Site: brandenburg
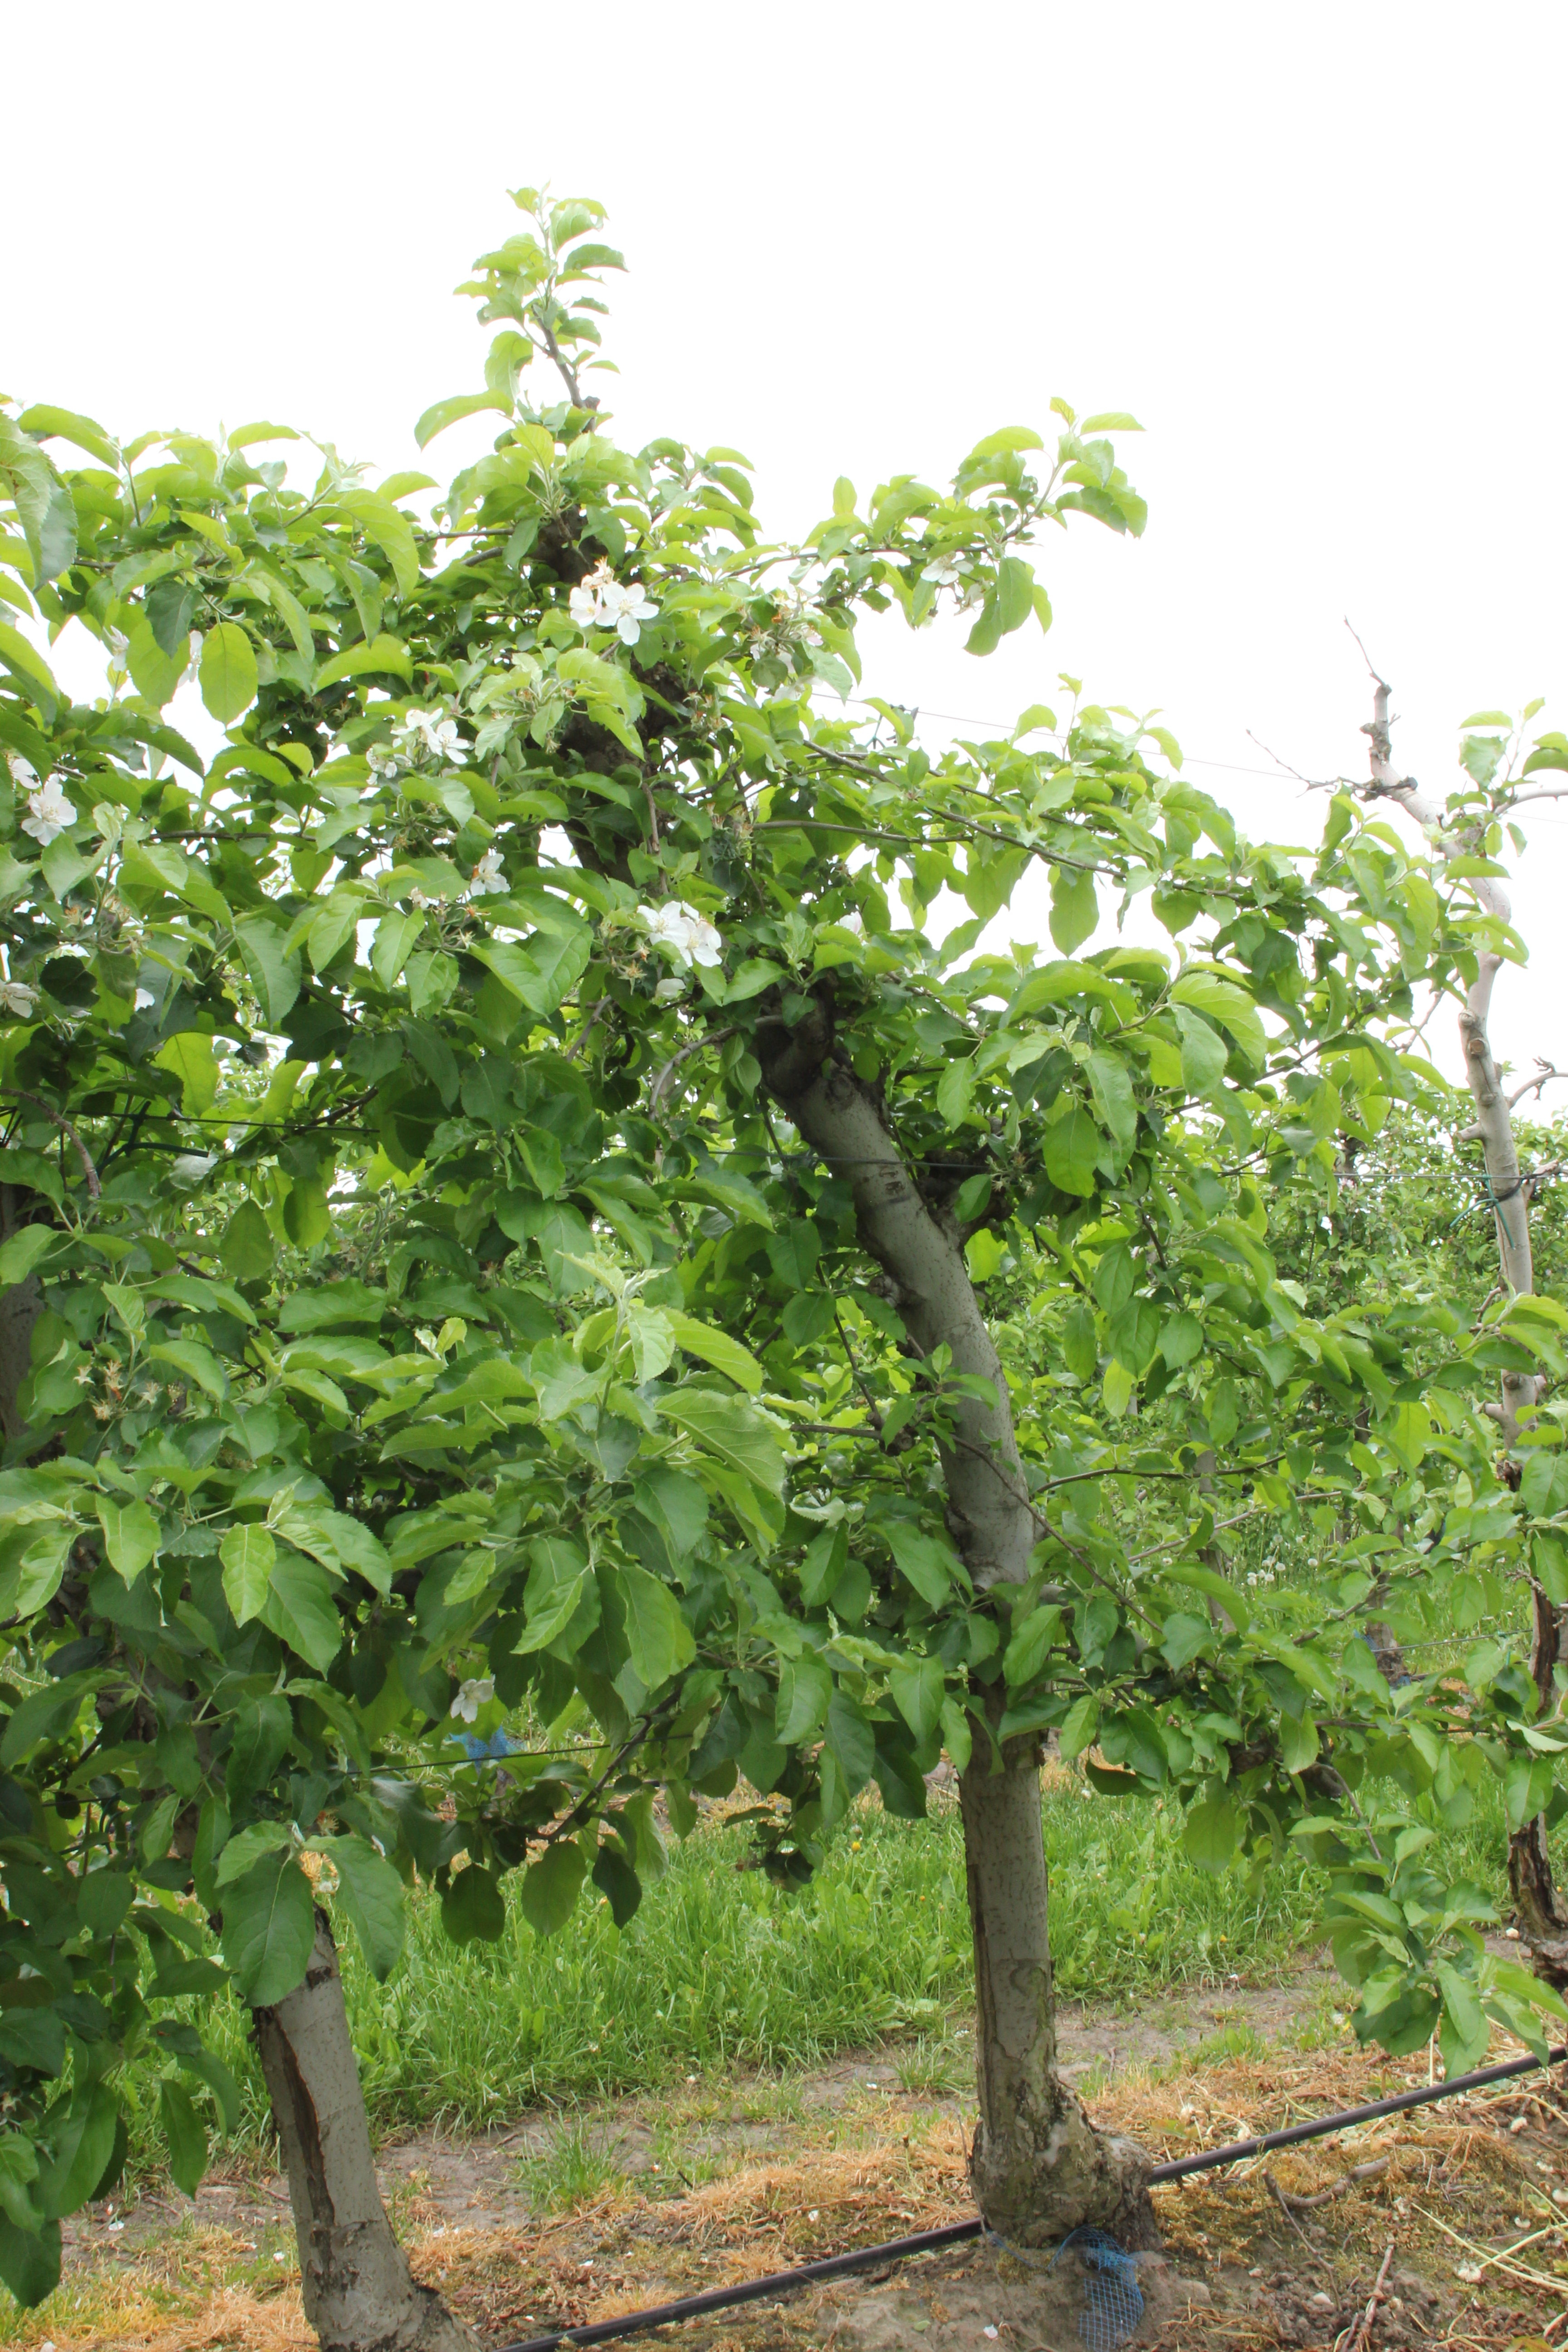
Growth stage (BBCH 67): Flowering